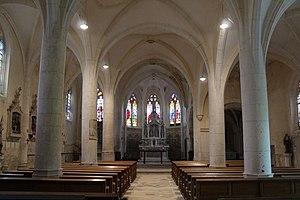
église saint pierre saint paul creuë nef2
L’église Saint-Pierre et Saint-Paul de Creuë est une église située dans l'ancienne commune de Creuë dans la Meuse, en région Grand Est.
Une église-halle est une église dont le vaisseau central et les collatéraux sont de hauteur égale, et communiquent entre elles sur toute cette hauteur. Elle se caractérise aussi par des colonnes très élancées qui supportent directement les voûtes juxtaposées, et dont on a pu dire que, loin de diviser l'espace, elles l'élargissent ; il en résulte une certaine minceur des profils, une rigidité contrastant avec la complication des nervures des voûtes. Quant au vaisseau central, en l'absence des fenêtres hautes, il est éclairé indirectement par la lumière provenant des vaisseaux latéraux. L'église-halle se rapproche de la conception d'une vaste salle hypostyle voûtée.